Gmina Jabłonna, Masovian Voivodeship

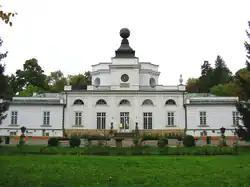

Gmina Jabłonna contains the villages and settlements of Boża Wola, Chotomów, Dąbrowa Chotomowska, Jabłonna, Janówek Drugi, Rajszew, Skierdy, Suchocin, Trzciany and Wólka Górska.